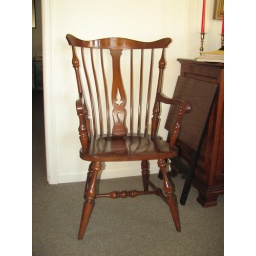
chair by bedroom door